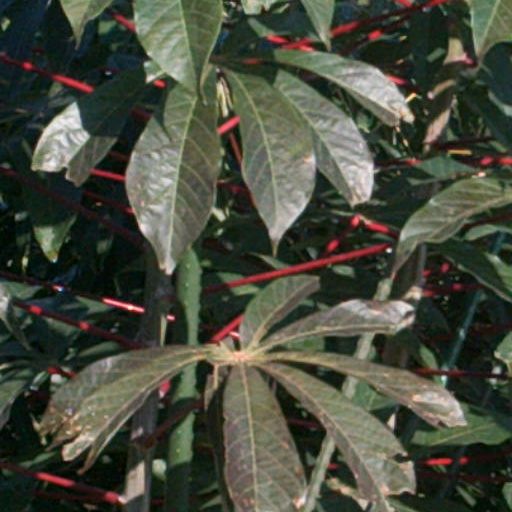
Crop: cassava